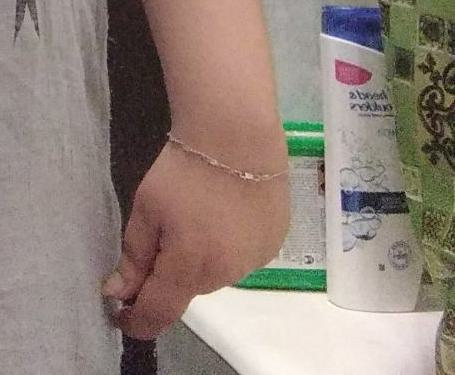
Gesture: no_gesture